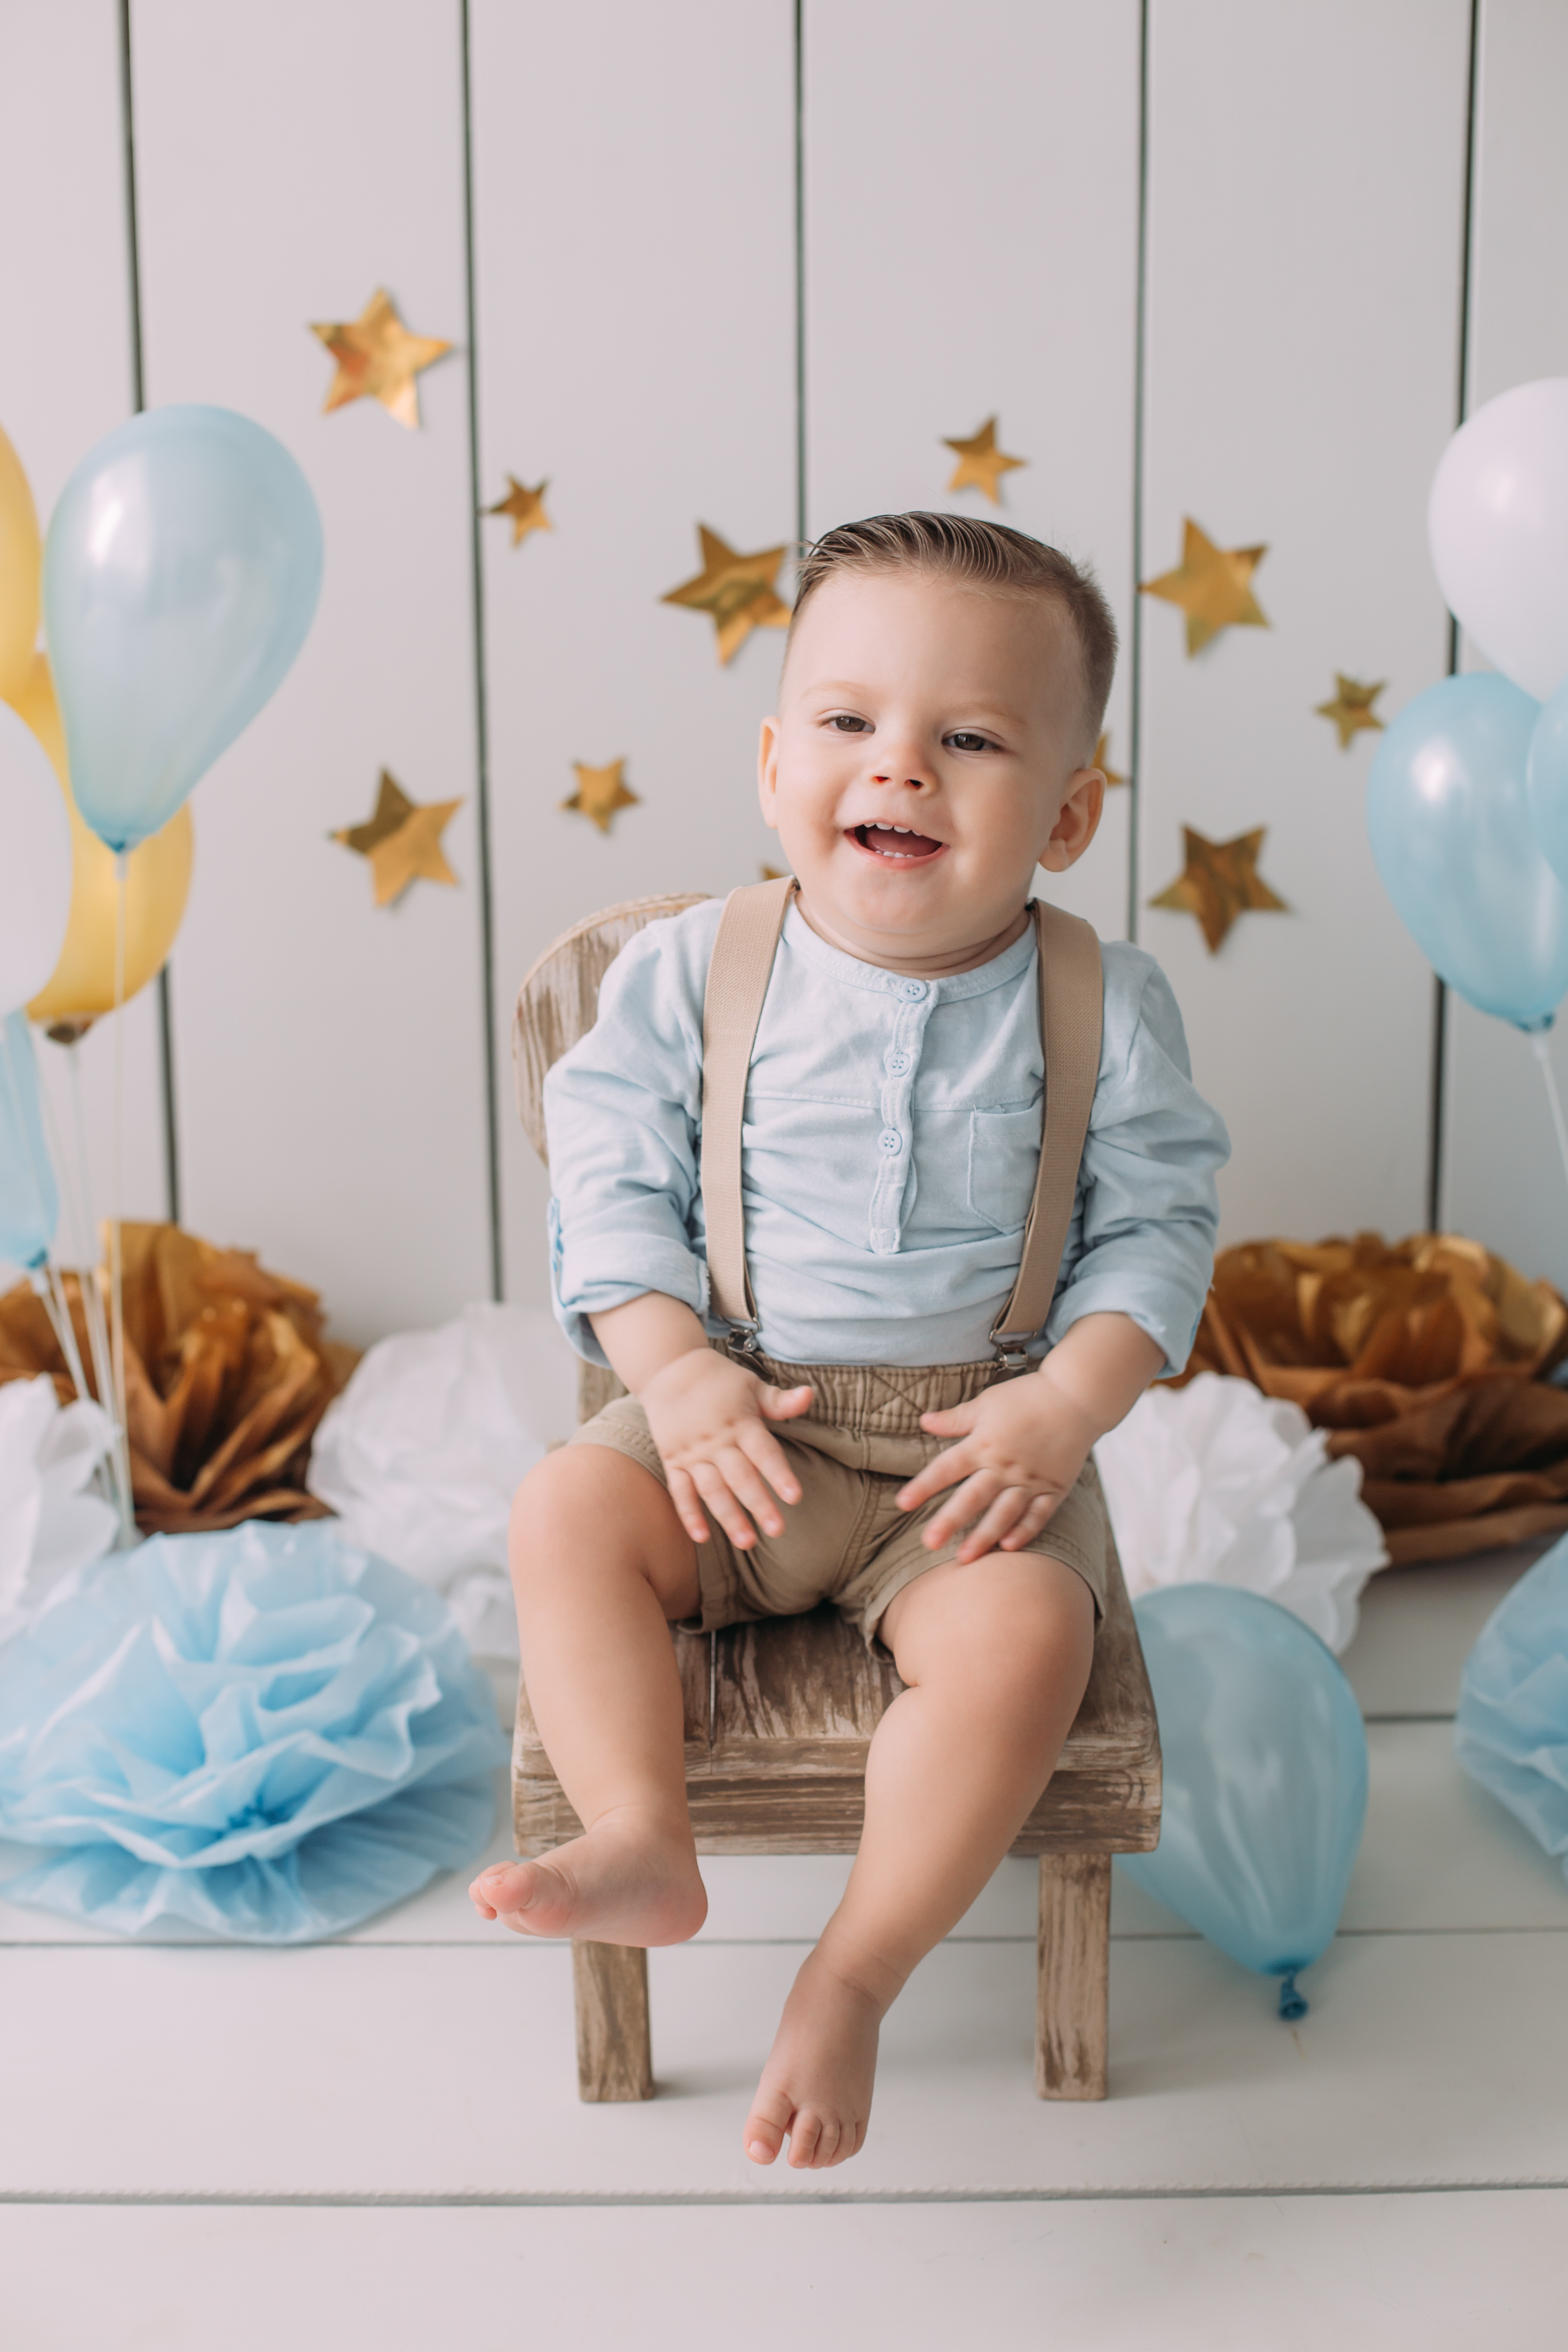
baby, crianca, newborn, child, photograph, toddler, blue, product, yellow, sitting, pink, room, Baby toddler clothing, leg, smile, photography, happy, furniture, party, family